Izuo Anno

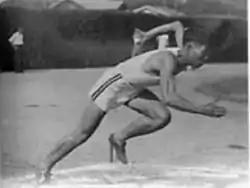
Anno running

Izuo Anno (December 2, 1909 – December 18, 1939) was a Japanese Olympic athlete who participated in the 1932 Summer Olympics in Los Angeles. He was born in Yamaguchi Prefecture. He competed in the 100m and 200m sprints. He was 169 cm tall and weighed 63 kg. He was a graduate of Keio University. During the Second Sino-Japanese War, while undergoing his military service, he was killed in action in Nanning, Guangxi, Republic of China.